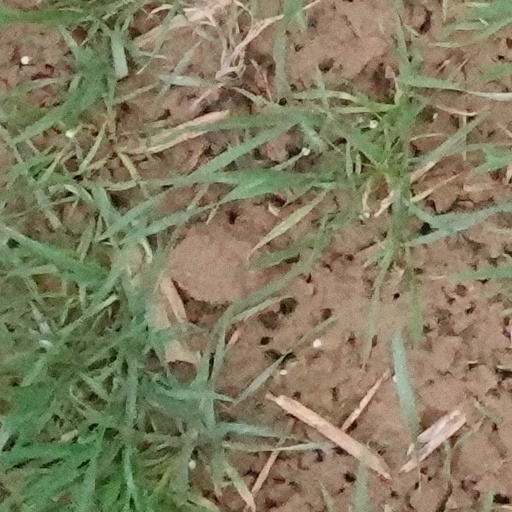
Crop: wheat